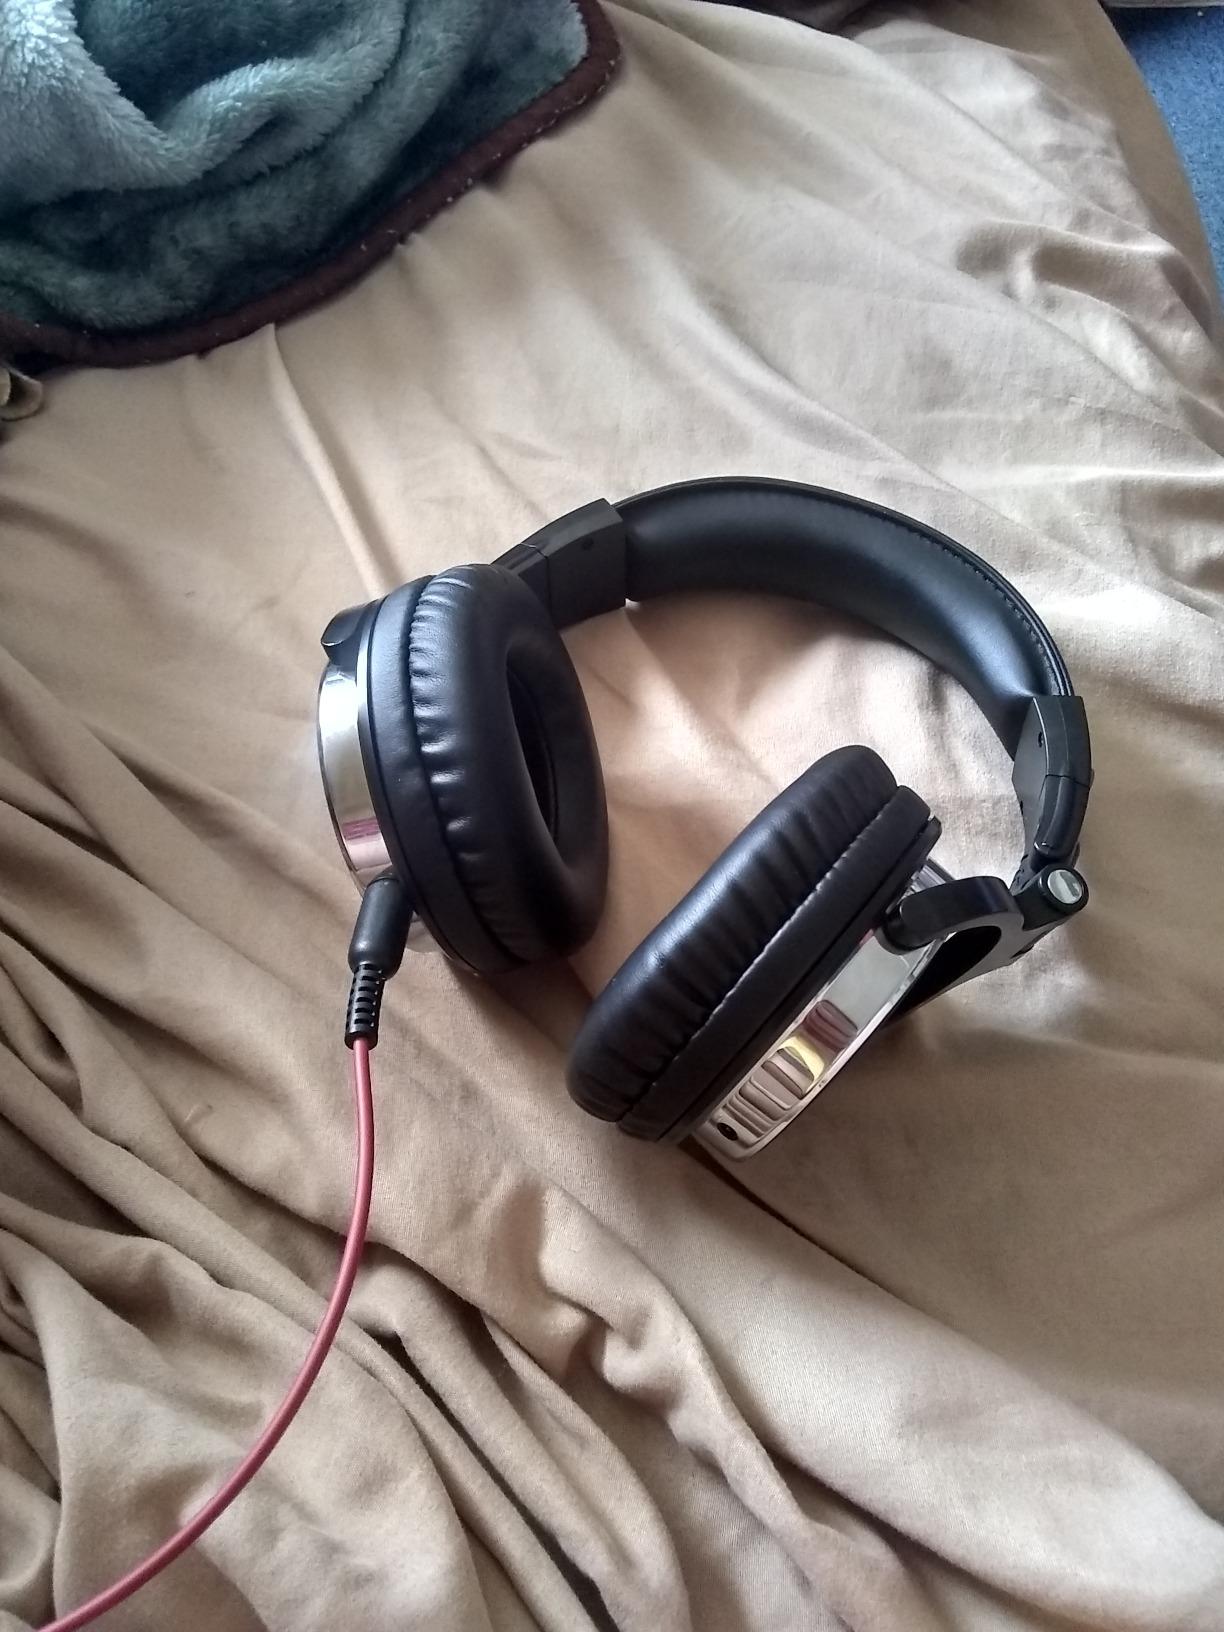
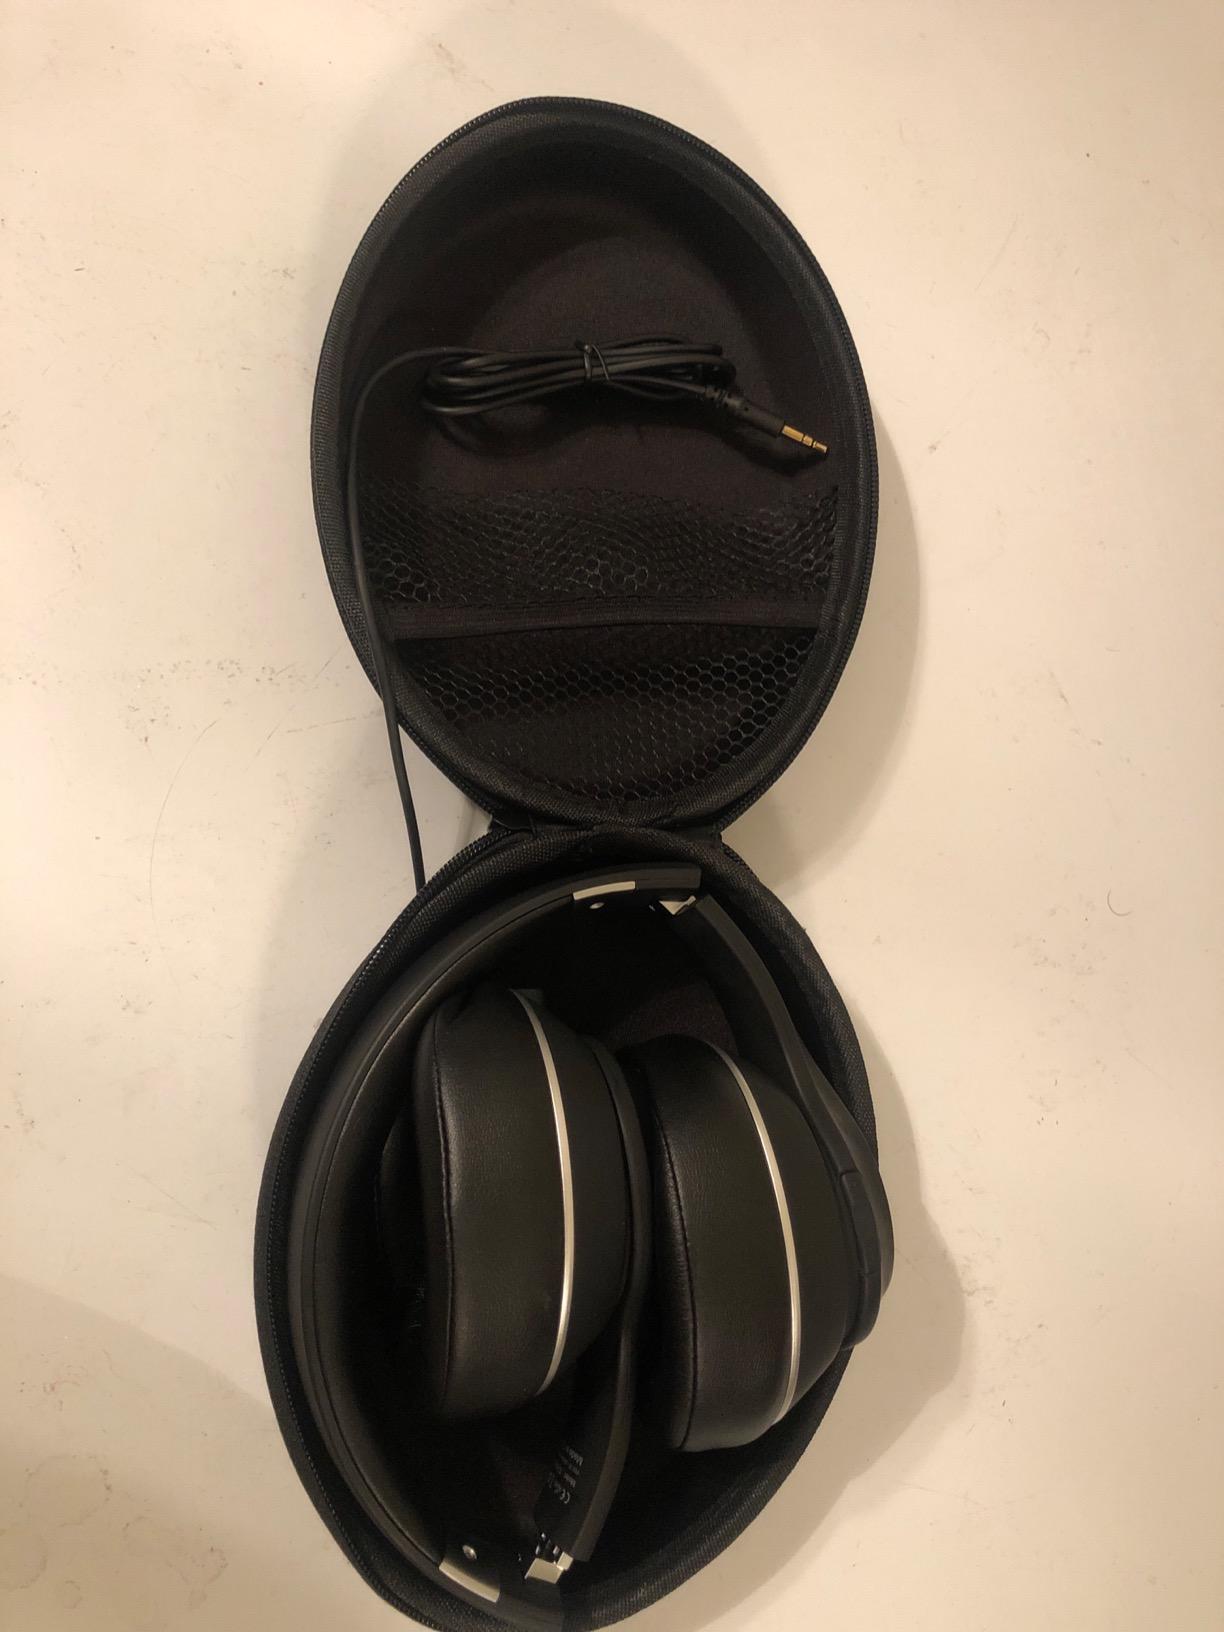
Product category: headphones
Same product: no